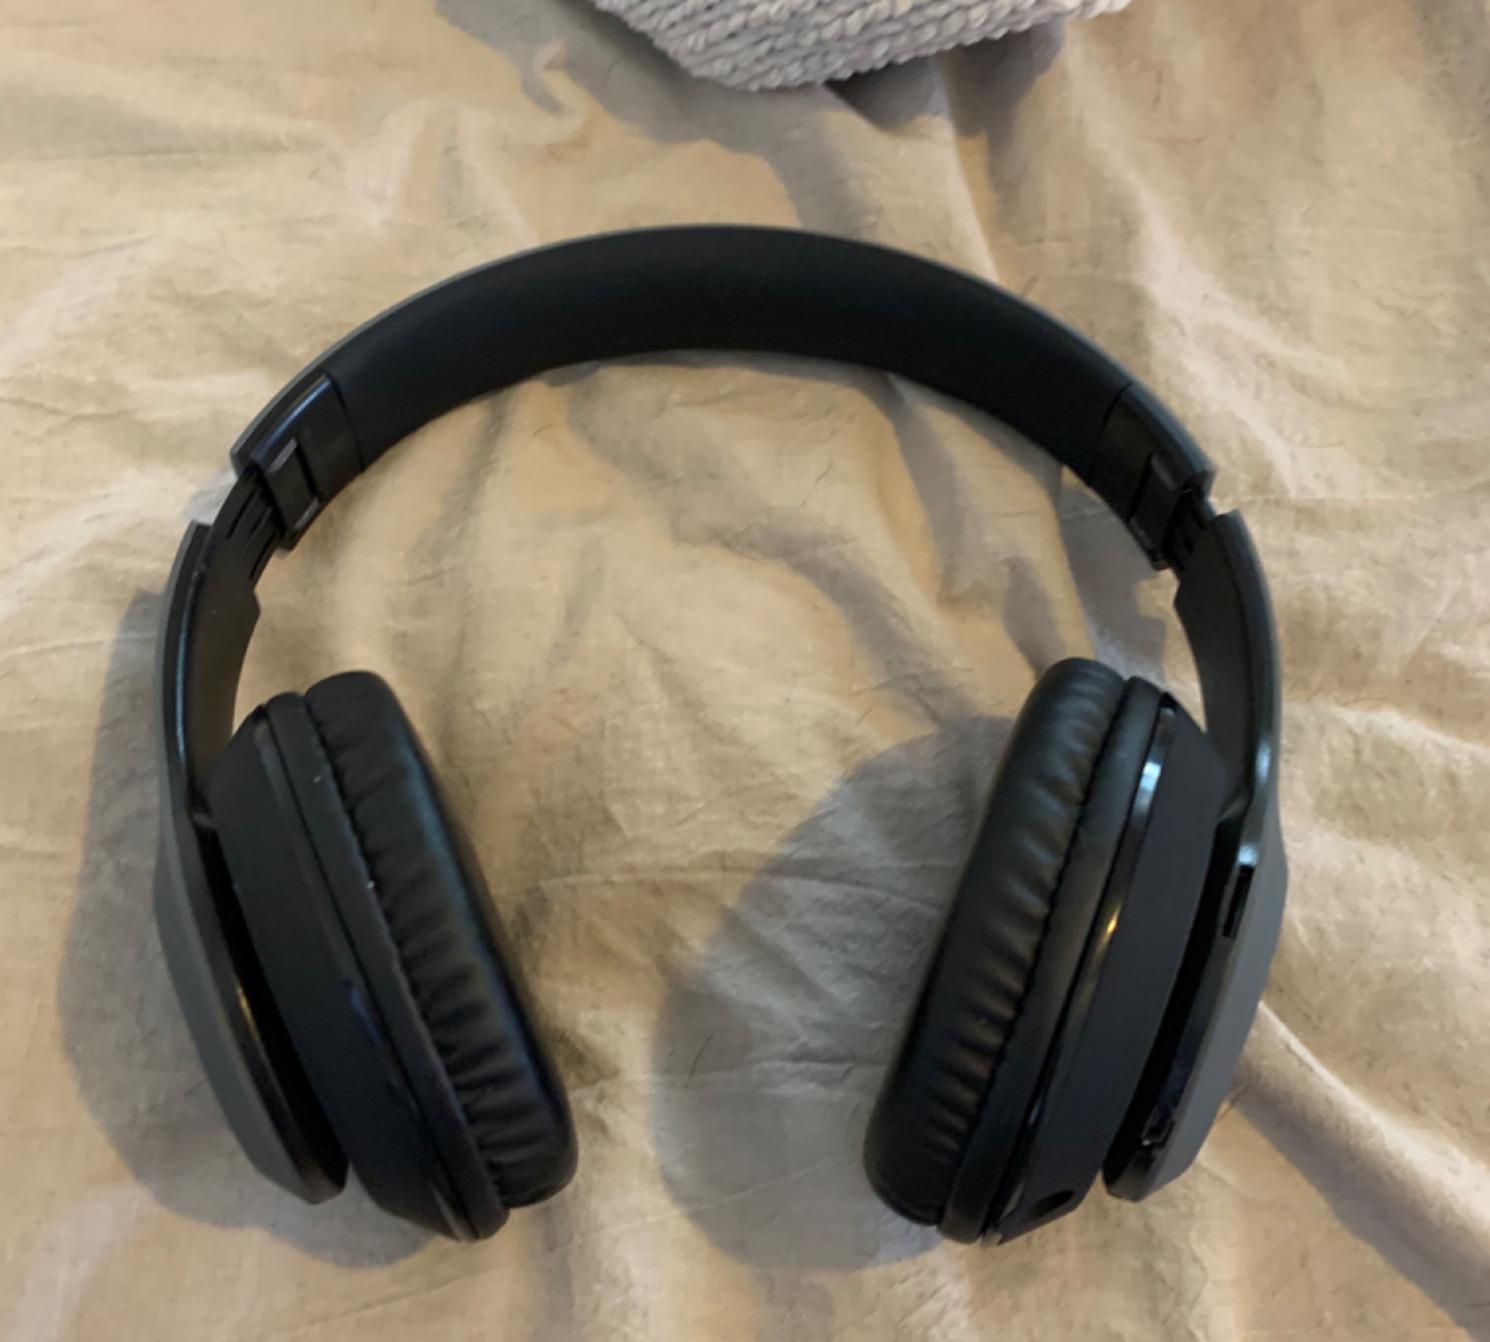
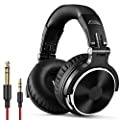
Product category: headphones
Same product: no